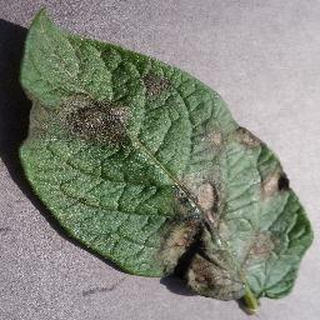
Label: potato_late_blight